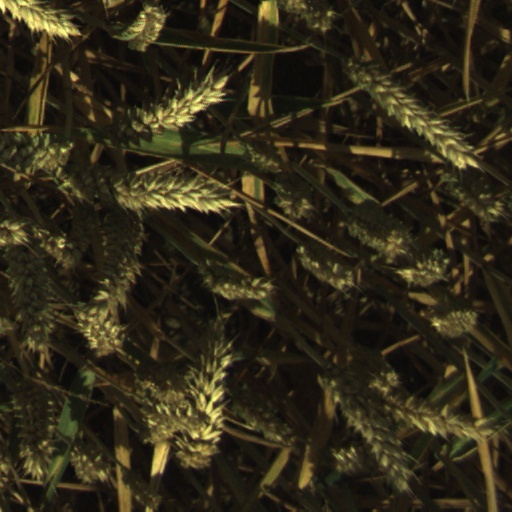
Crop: wheat